Rafael Aghayev

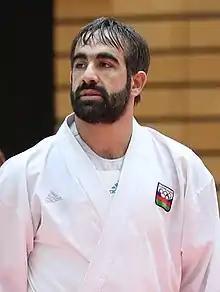
Aghayev in 2018

Rafael Mahir Aghayev (born March 4, 1985) is an Azerbaijani karateka. He won the silver medal in the men's kumite 75 kg division at the 2020 Summer Olympics in Tokyo, Japan. He is a five-time world champion, and eleven-time European champion in his discipline. Aghayev is currently signed by Karate Combat and is the reigning welterweight champion in the promotion with a record of 5-0.